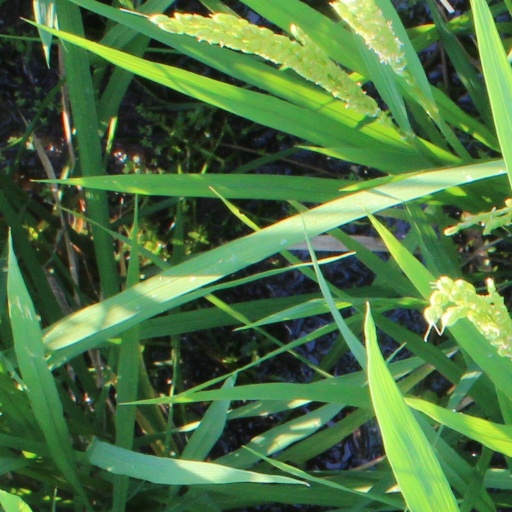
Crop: rice